Rasim Balayev

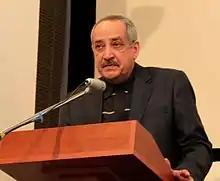

Rasim Akhmed oglu Balayev (born 1948, in Agsu) is an Azerbaijani cinema and theatrical actor. He starred in the leading roles in more than 60 Azerbaijani films.